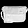
Label: Bag